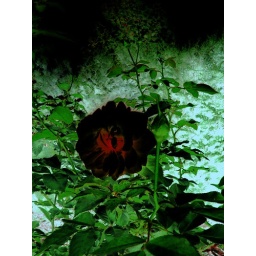
I think this would look pretty in a book or journal. It is actually a yellow rose.